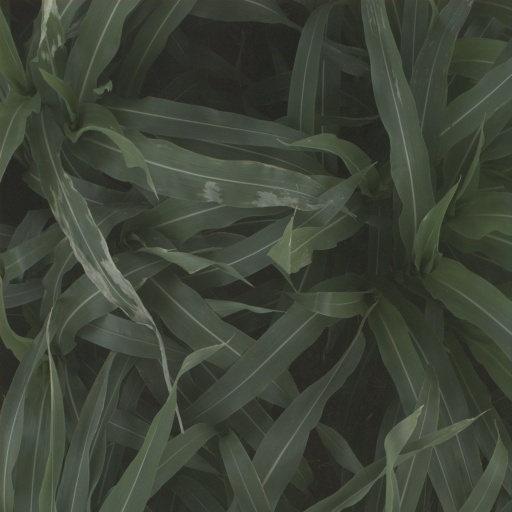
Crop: sorghum